Newfoundland Tricolour

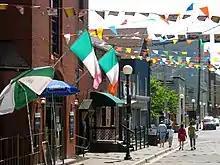
Newfoundland tricolour along with the Irish flag in St. John's, 2005

It has been claimed that the colours of the flag were incorporated into the first public performance of Sir Cavendish Boyle's "Ode to Newfoundland" at the Casino Theatre in 1901, where a character resembling the Statue of Liberty clad in a flowing gown of vertical stripes of pink, white and green is said to have appeared on stage. The next day the colours appeared on the cover of the music sheet published by Boyle. The pink, white and green tricolour did, in fact, appear on the first published sheet music of Boyle's "Ode to Newfoundland", which was published in January 1902, however, the music which was eventually used for the Ode came later and is used to this day. Connecting the pink, white and green with the Ode to Newfoundland was clever but not definitive. The cover to that sheet music depicted the "Pink, White and Green" being held by a fisherman and intertwined with the Union Jack being held by a Royal Navy sailor. It is unsubstantiated, however, that the PWG tricolour appeared in connection with the first performance of the "Ode to Newfoundland" at the Casino Theatre. The first performance of the Ode to Newfoundland actually took place on December 22, 1902 as part of the closing of the play "Mamzelle" - a play in which the French character Marianne, bearing a strong resemblance to the Statue of Liberty, appears clothed in a tricolour gown of red, white and blue based on the French tricolour.